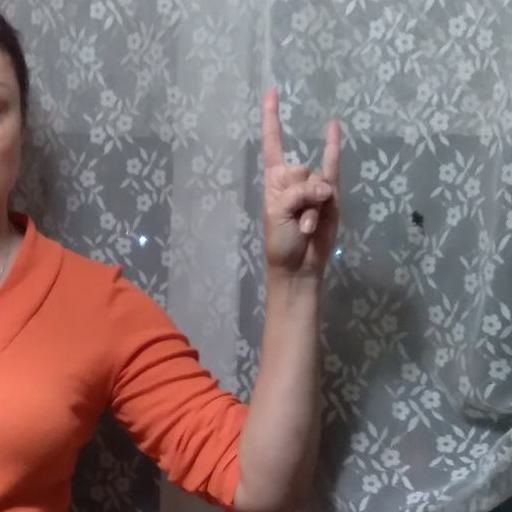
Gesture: rock